Ford World Rally Team

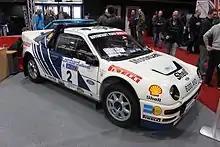
Stig Blomqvist's Lombard RAC Rally RS200 as seen at Race Retro 2014

Ford employed the services of Swedish drivers Stig Blomqvist and Kalle Grundel, but they would each only be entered on four rallies in a season overshadowed with tragedy. Grundel achieved a podium finish on the RS200's debut in Sweden, a result that would not be bettered all season, the following round in Portugal saw an RS200 driven by Joaquim Santos leave the road, killing three spectators, Ford withdrew their entry for that rally.